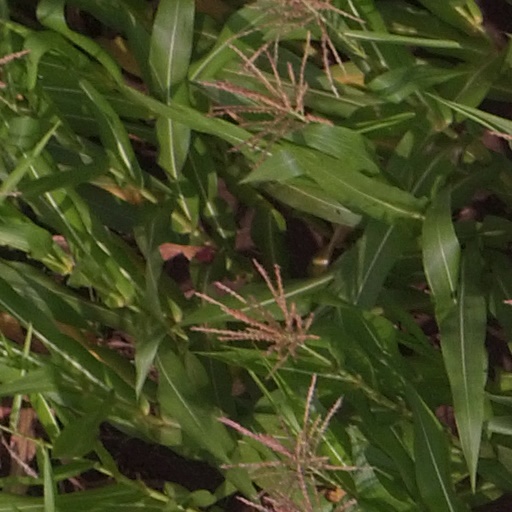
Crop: maize; corn